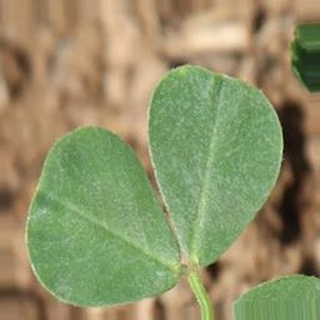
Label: healthy_groundnut